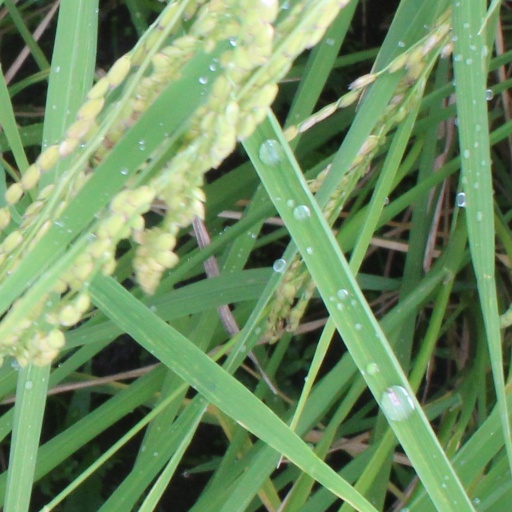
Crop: rice